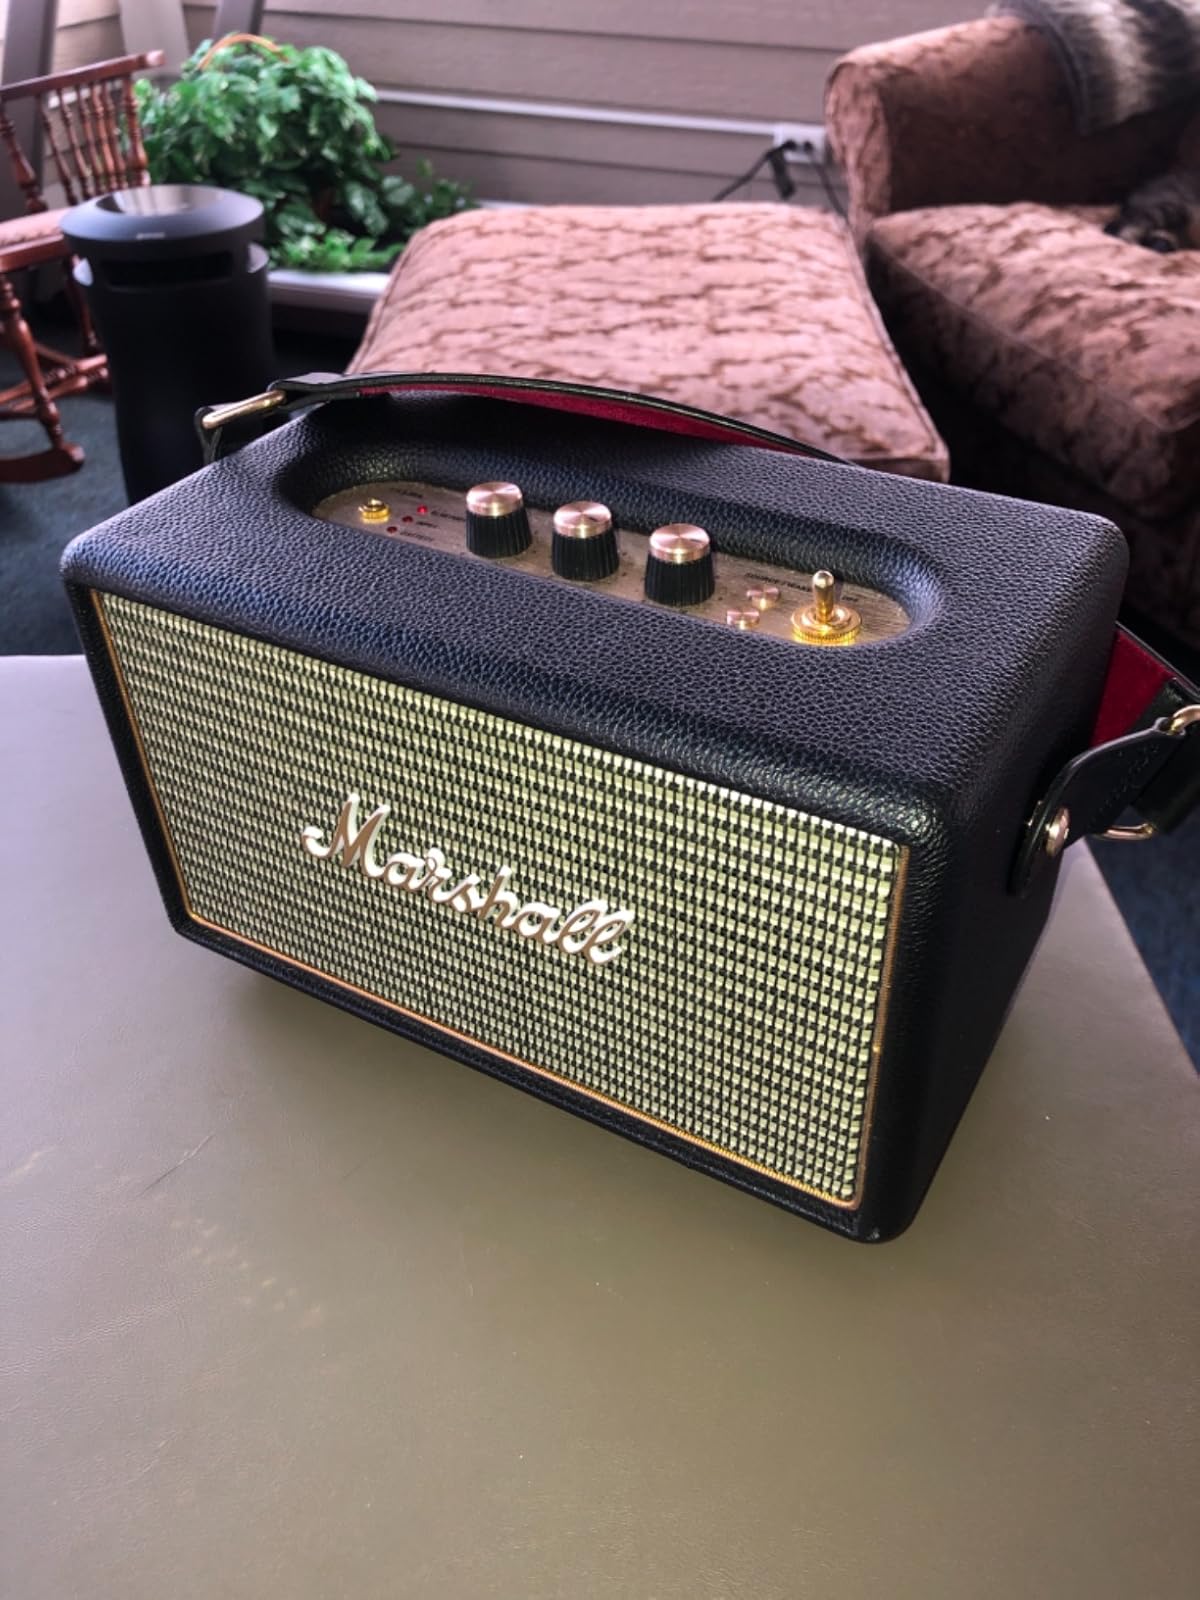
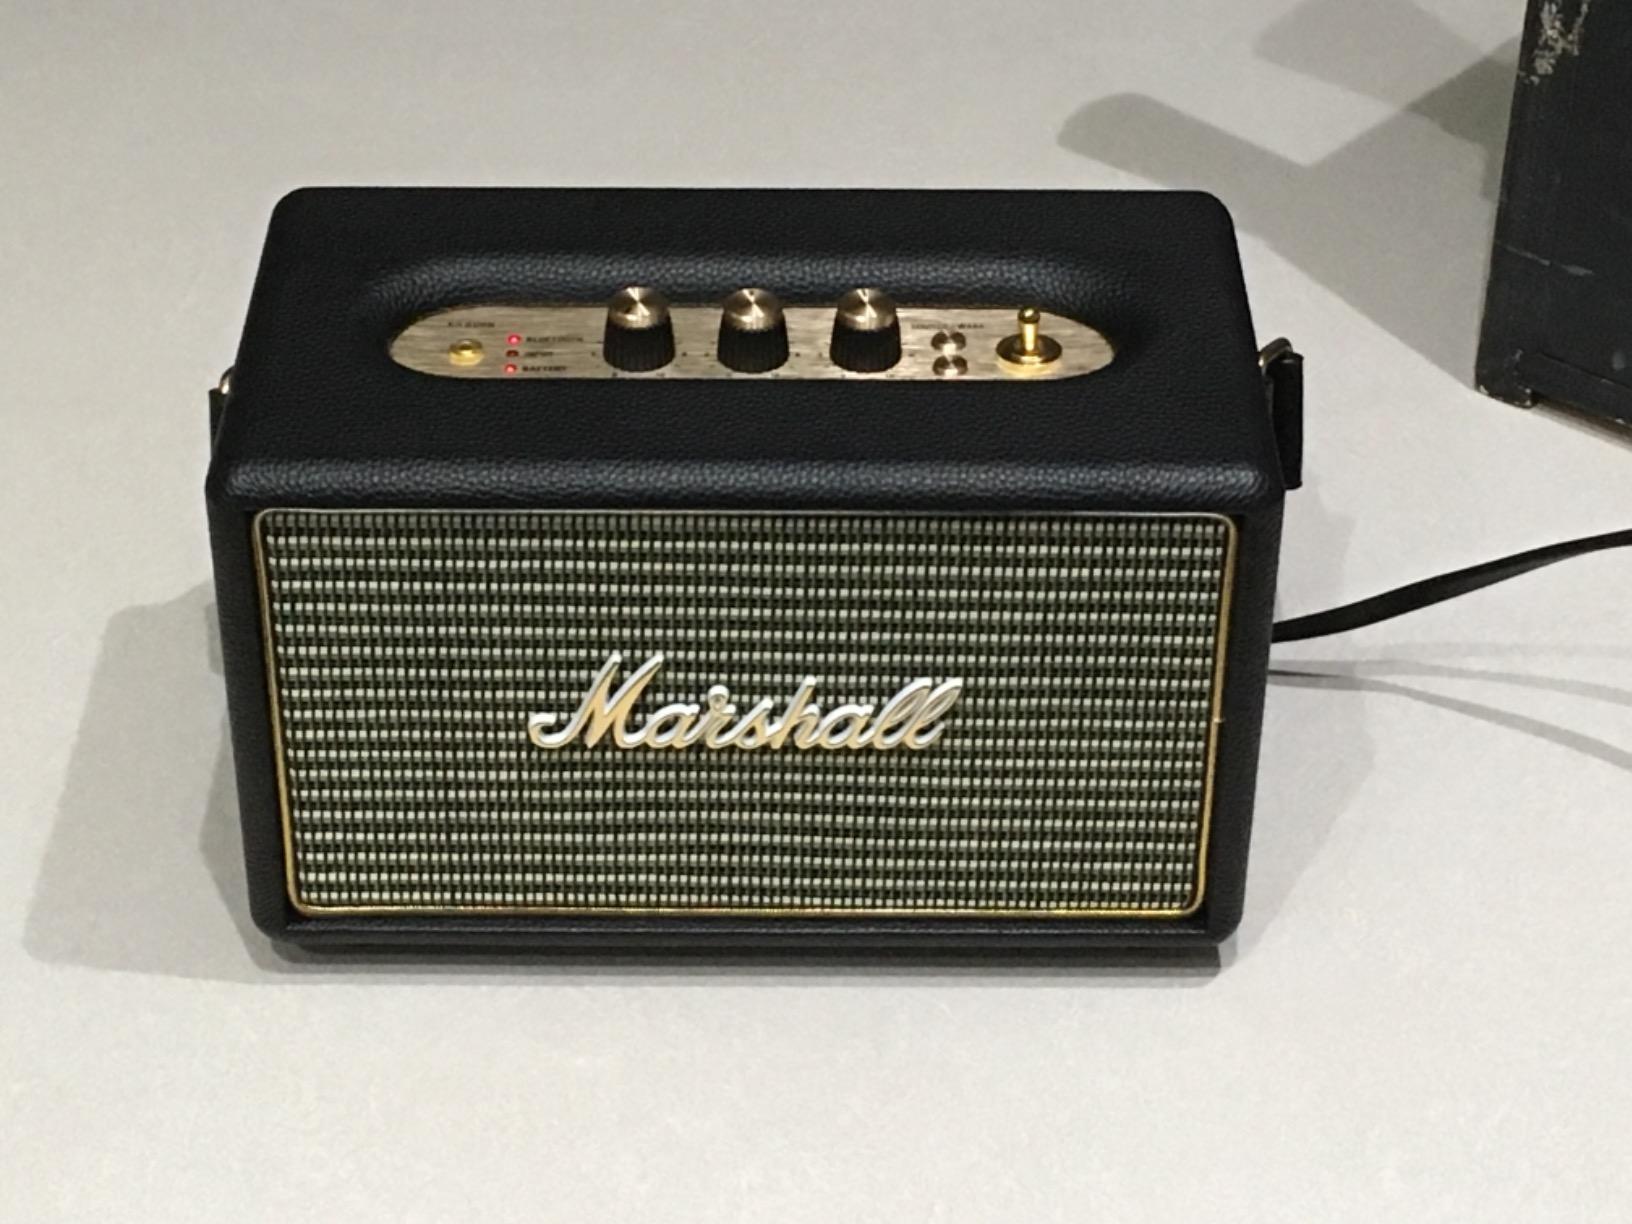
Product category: speaker
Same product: yes